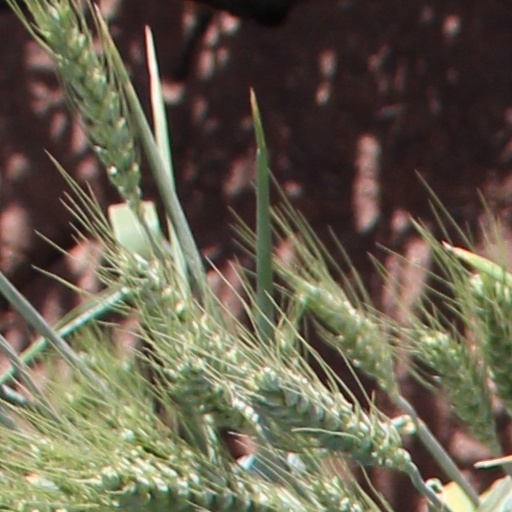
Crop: wheat